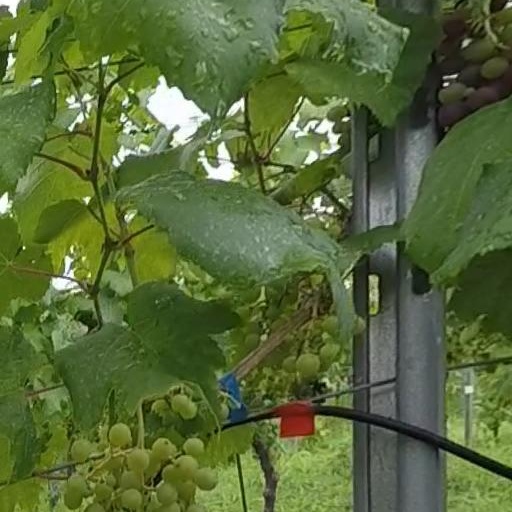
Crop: grape